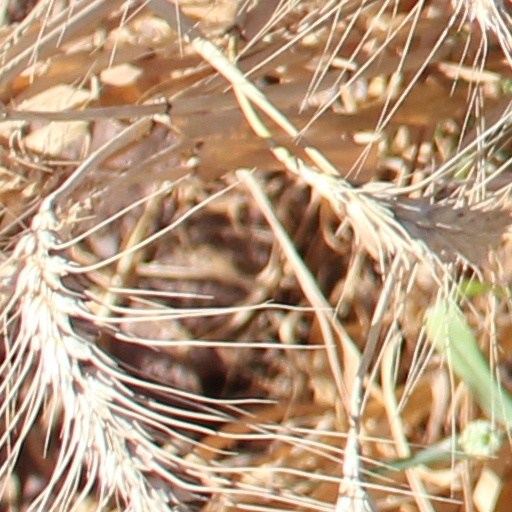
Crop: wheat